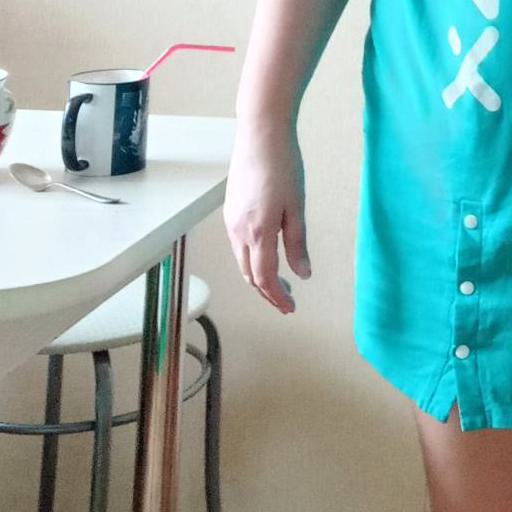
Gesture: no_gesture